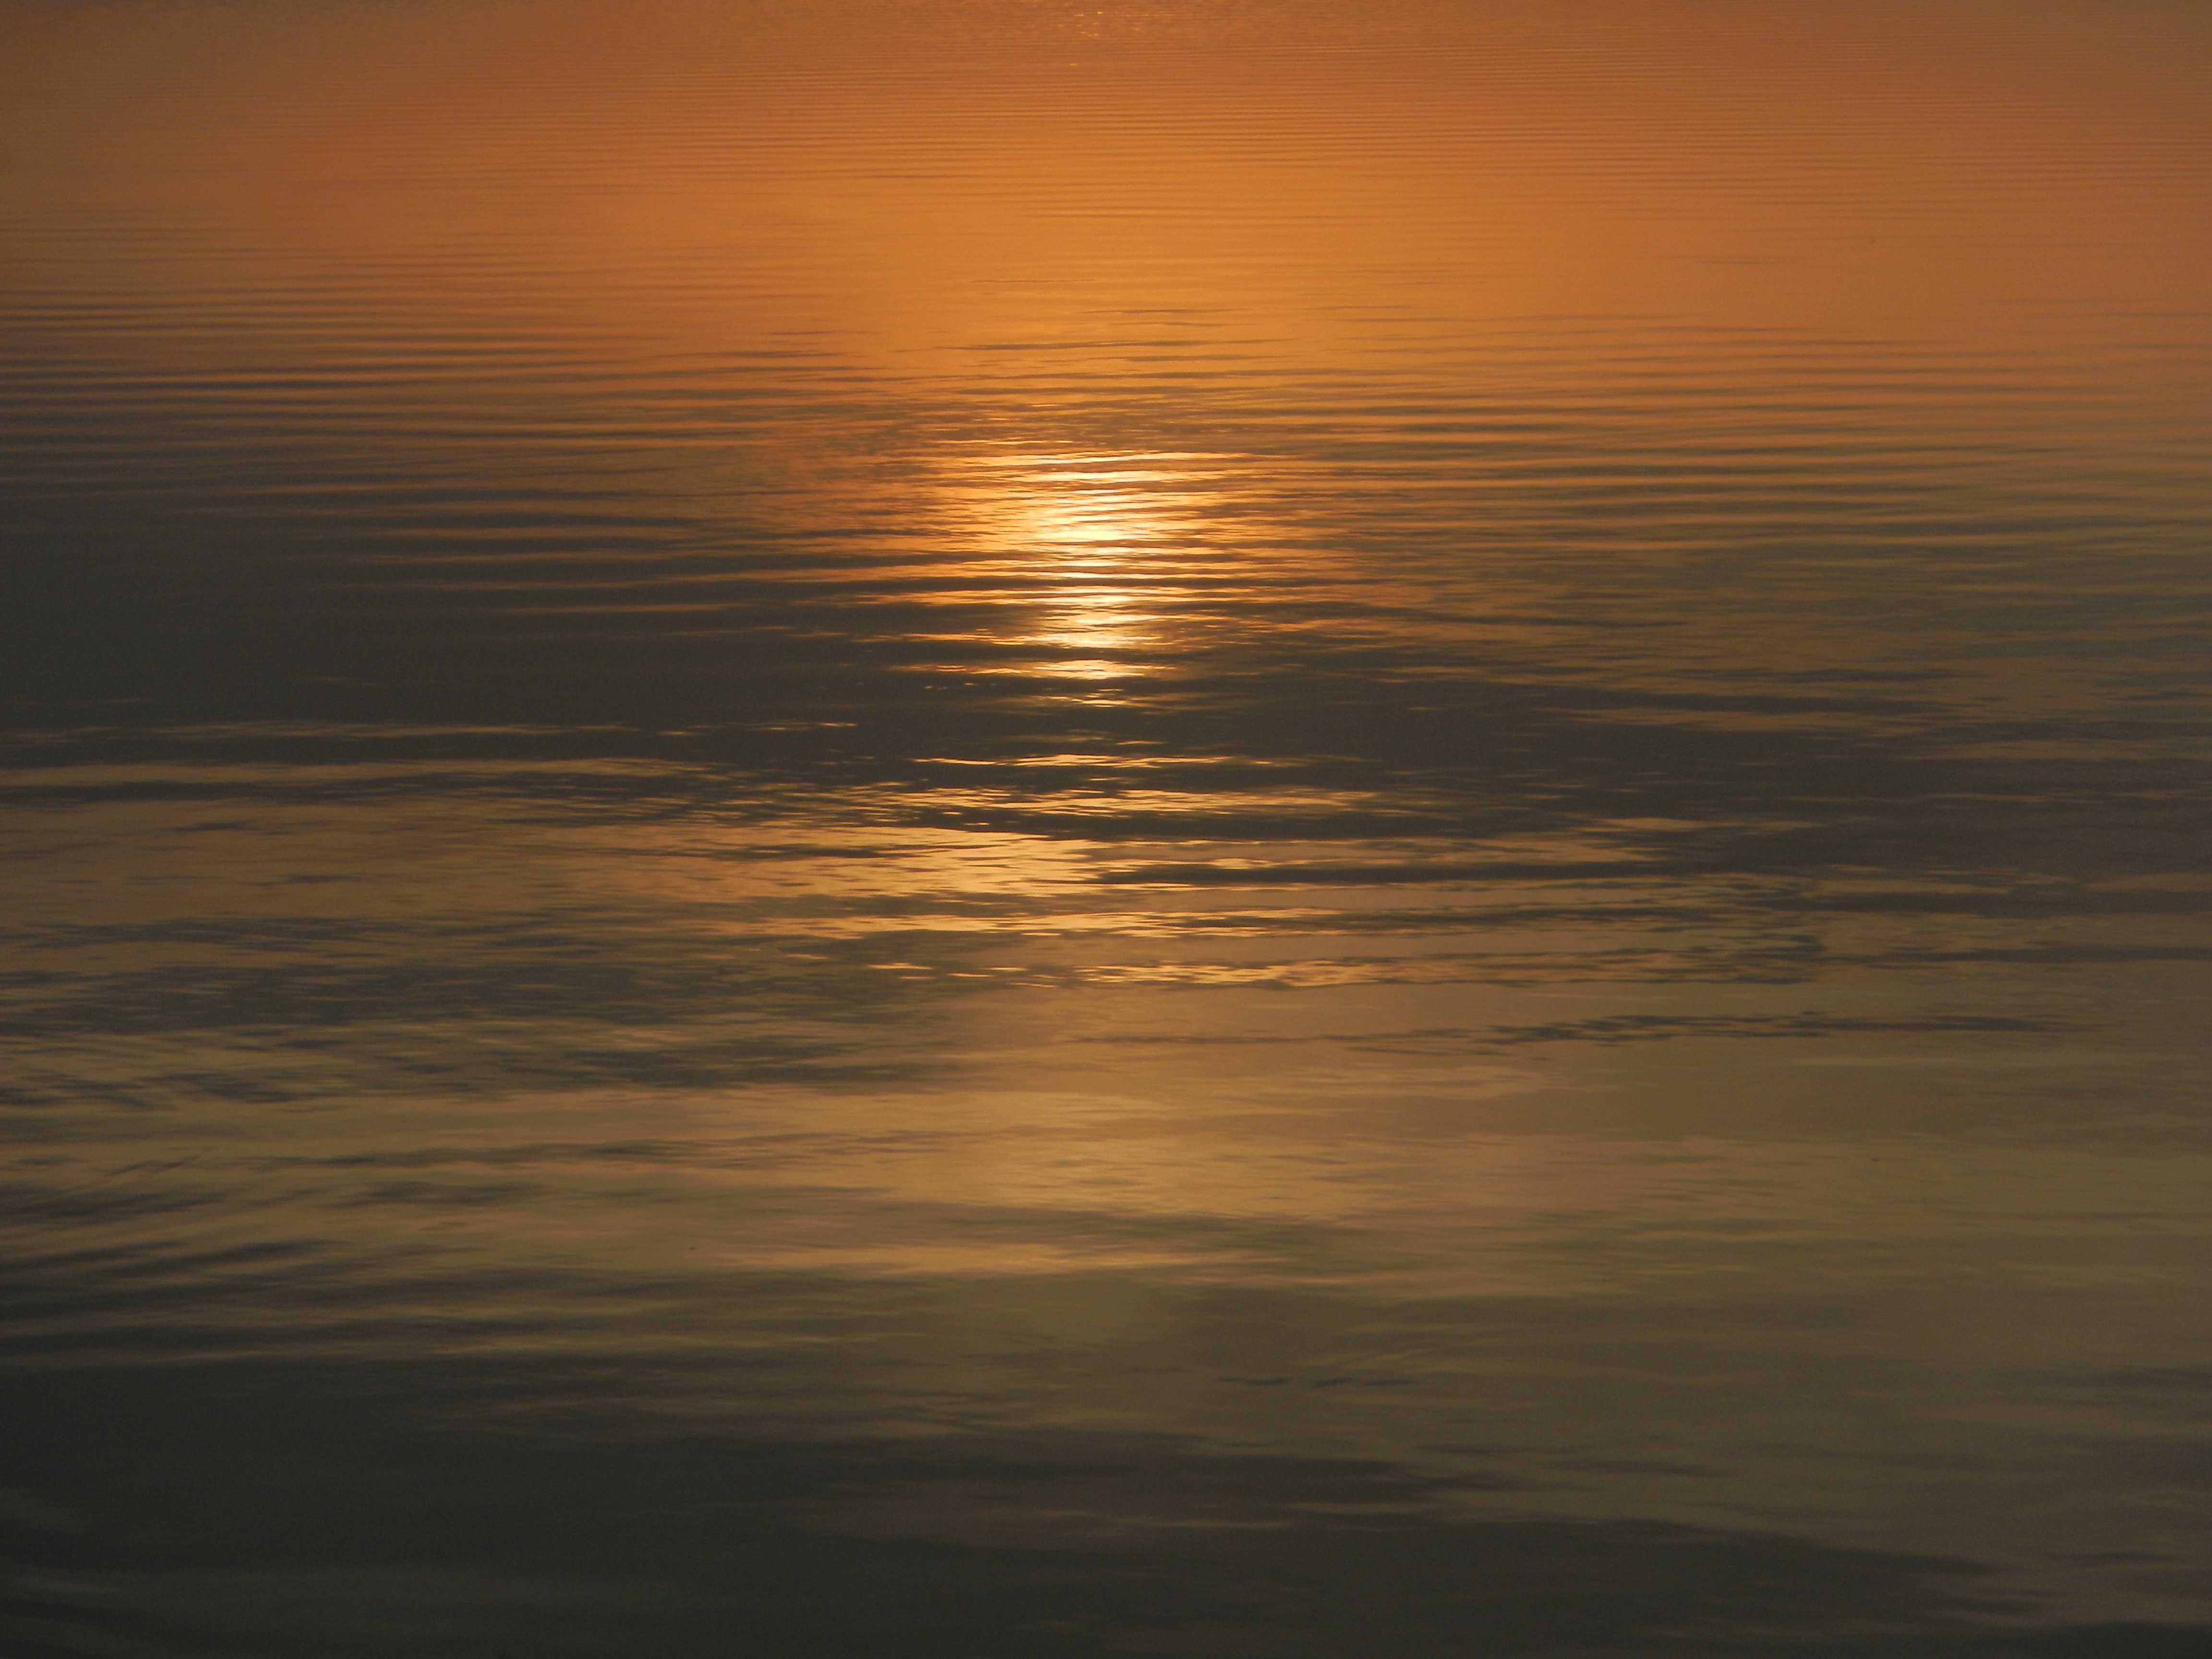
beach, sea, coast, ocean, horizon, cloud, sky, sunrise, sunset, sunlight, morning, wave, dawn, atmosphere, dusk, evening, reflection, afterglow